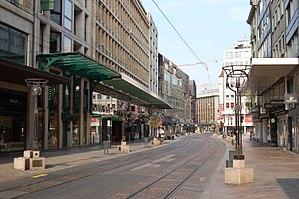
Rue du Marché, rue de la Fusterie, rue de la Confédération, Genève.
Cité-centre est un terme administratif désignant le centre-ville de Genève.